Ponte Coperto

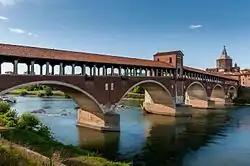

The Ponte Coperto ("Covered Bridge") or the Ponte Vecchio ("Old Bridge") is a stone and brick arch bridge over the river Ticino in Pavia, Italy.